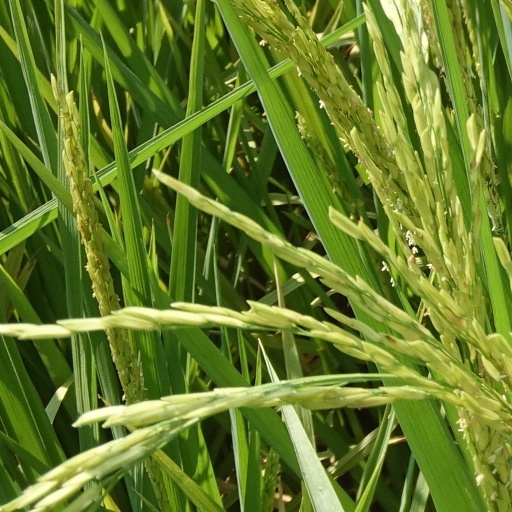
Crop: rice